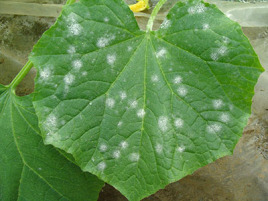
Plant: Cucumber
Disease: cucumber powdery mildew